Jovan Subotić

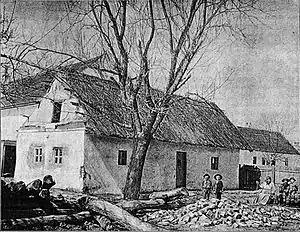
Birth house of Jovan Subotic in Dobrinci

Jovan Subotić was born at Dobrinci in Srem on 30 January 1817. After completing his high school (gymnasium) education in Sremski Karlovci and Segedin, he proceeded in 1833 to the University of Pest (now the University of Budapest). He was among the most popular students of his time and served as president of the Serbian Students' Union. Before going to the university he had published some verses, and while still at the university put forth a book of collected poems under the title of Lira in 1837, and in 1843 another volume of poems entitled Bosilj. In 1840 he left the University of Pest with two doctorate degrees, one in philosophy (1836) and another in jurisprudence (1840). He then settled in Pest where he opened a law practice; and began contributing regularly to "Srbski Narodni list".